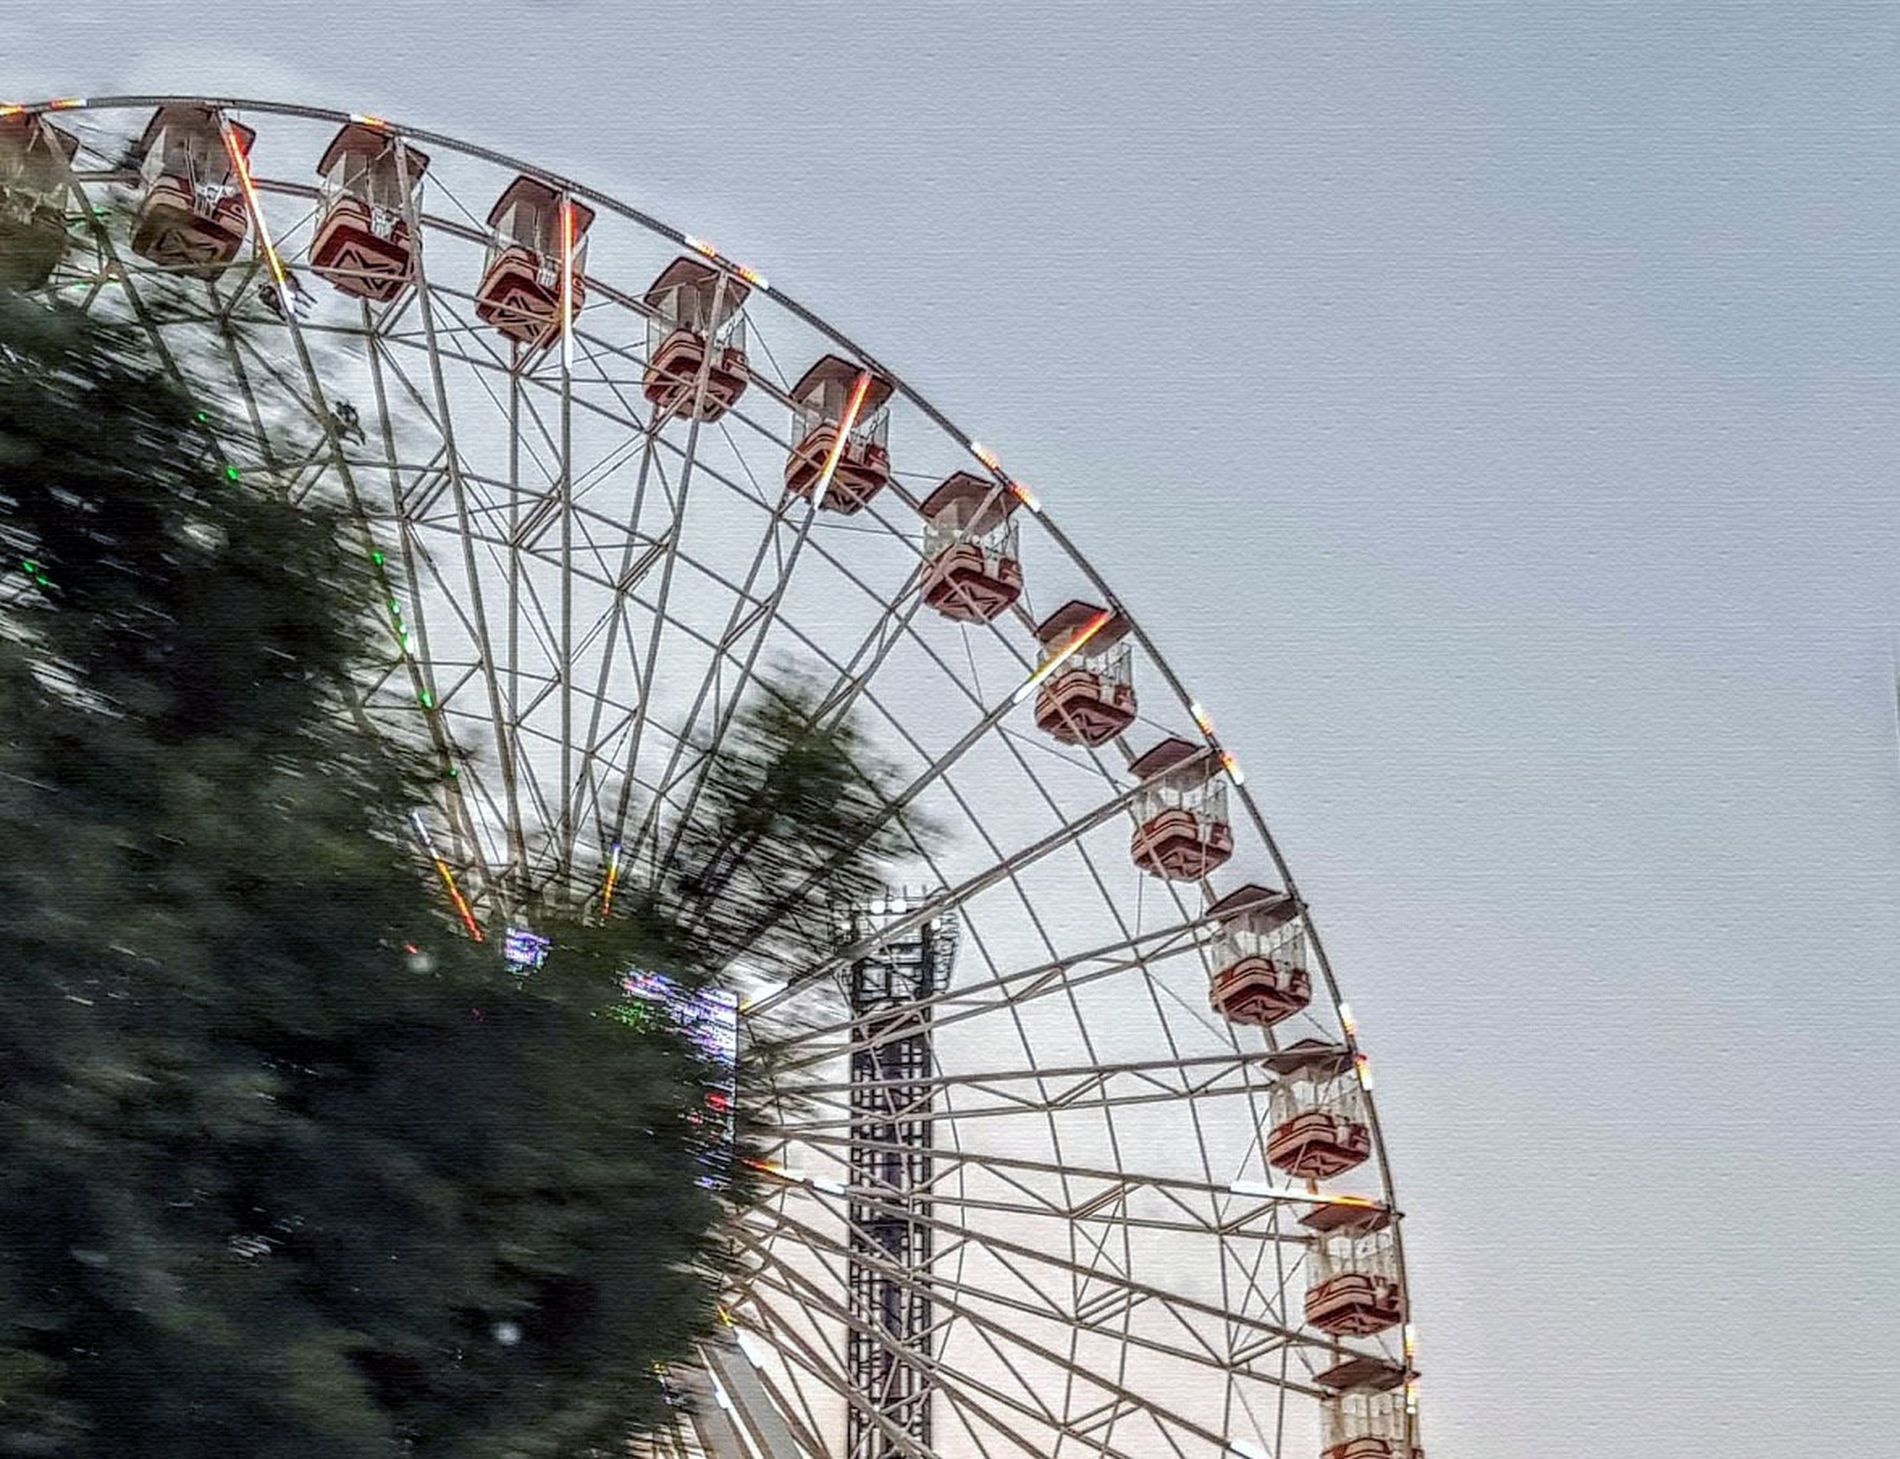
Ferris wheel at the park
The photo captures a large Ferris wheel. Partially obscured by a tree in the foreground. The image gives a classic amusement park vibe. The sky is clear and light blue, suggesting that the photo was taken during twilight, either at dawn or dusk. The wheel's framework is sharply defined, while the tree in the foreground is slightly blurred, adding a sense of motion or focus depth.
A low-angle shot shows a Ferris wheel, with a tree in the front that's slightly blurred, adding depth and motion. The Ferris wheel has red and white cabins lit with warm lights, standing against a clear, light blue sky likely at sunset or just after. The soft lighting makes the scene calm, while the lights on the wheel bring a sense of fun and life.
Labels: Fun, Amusement Park, Ferris Wheel, Machine, Wheel, Theme Park, trees, Sky, Tree